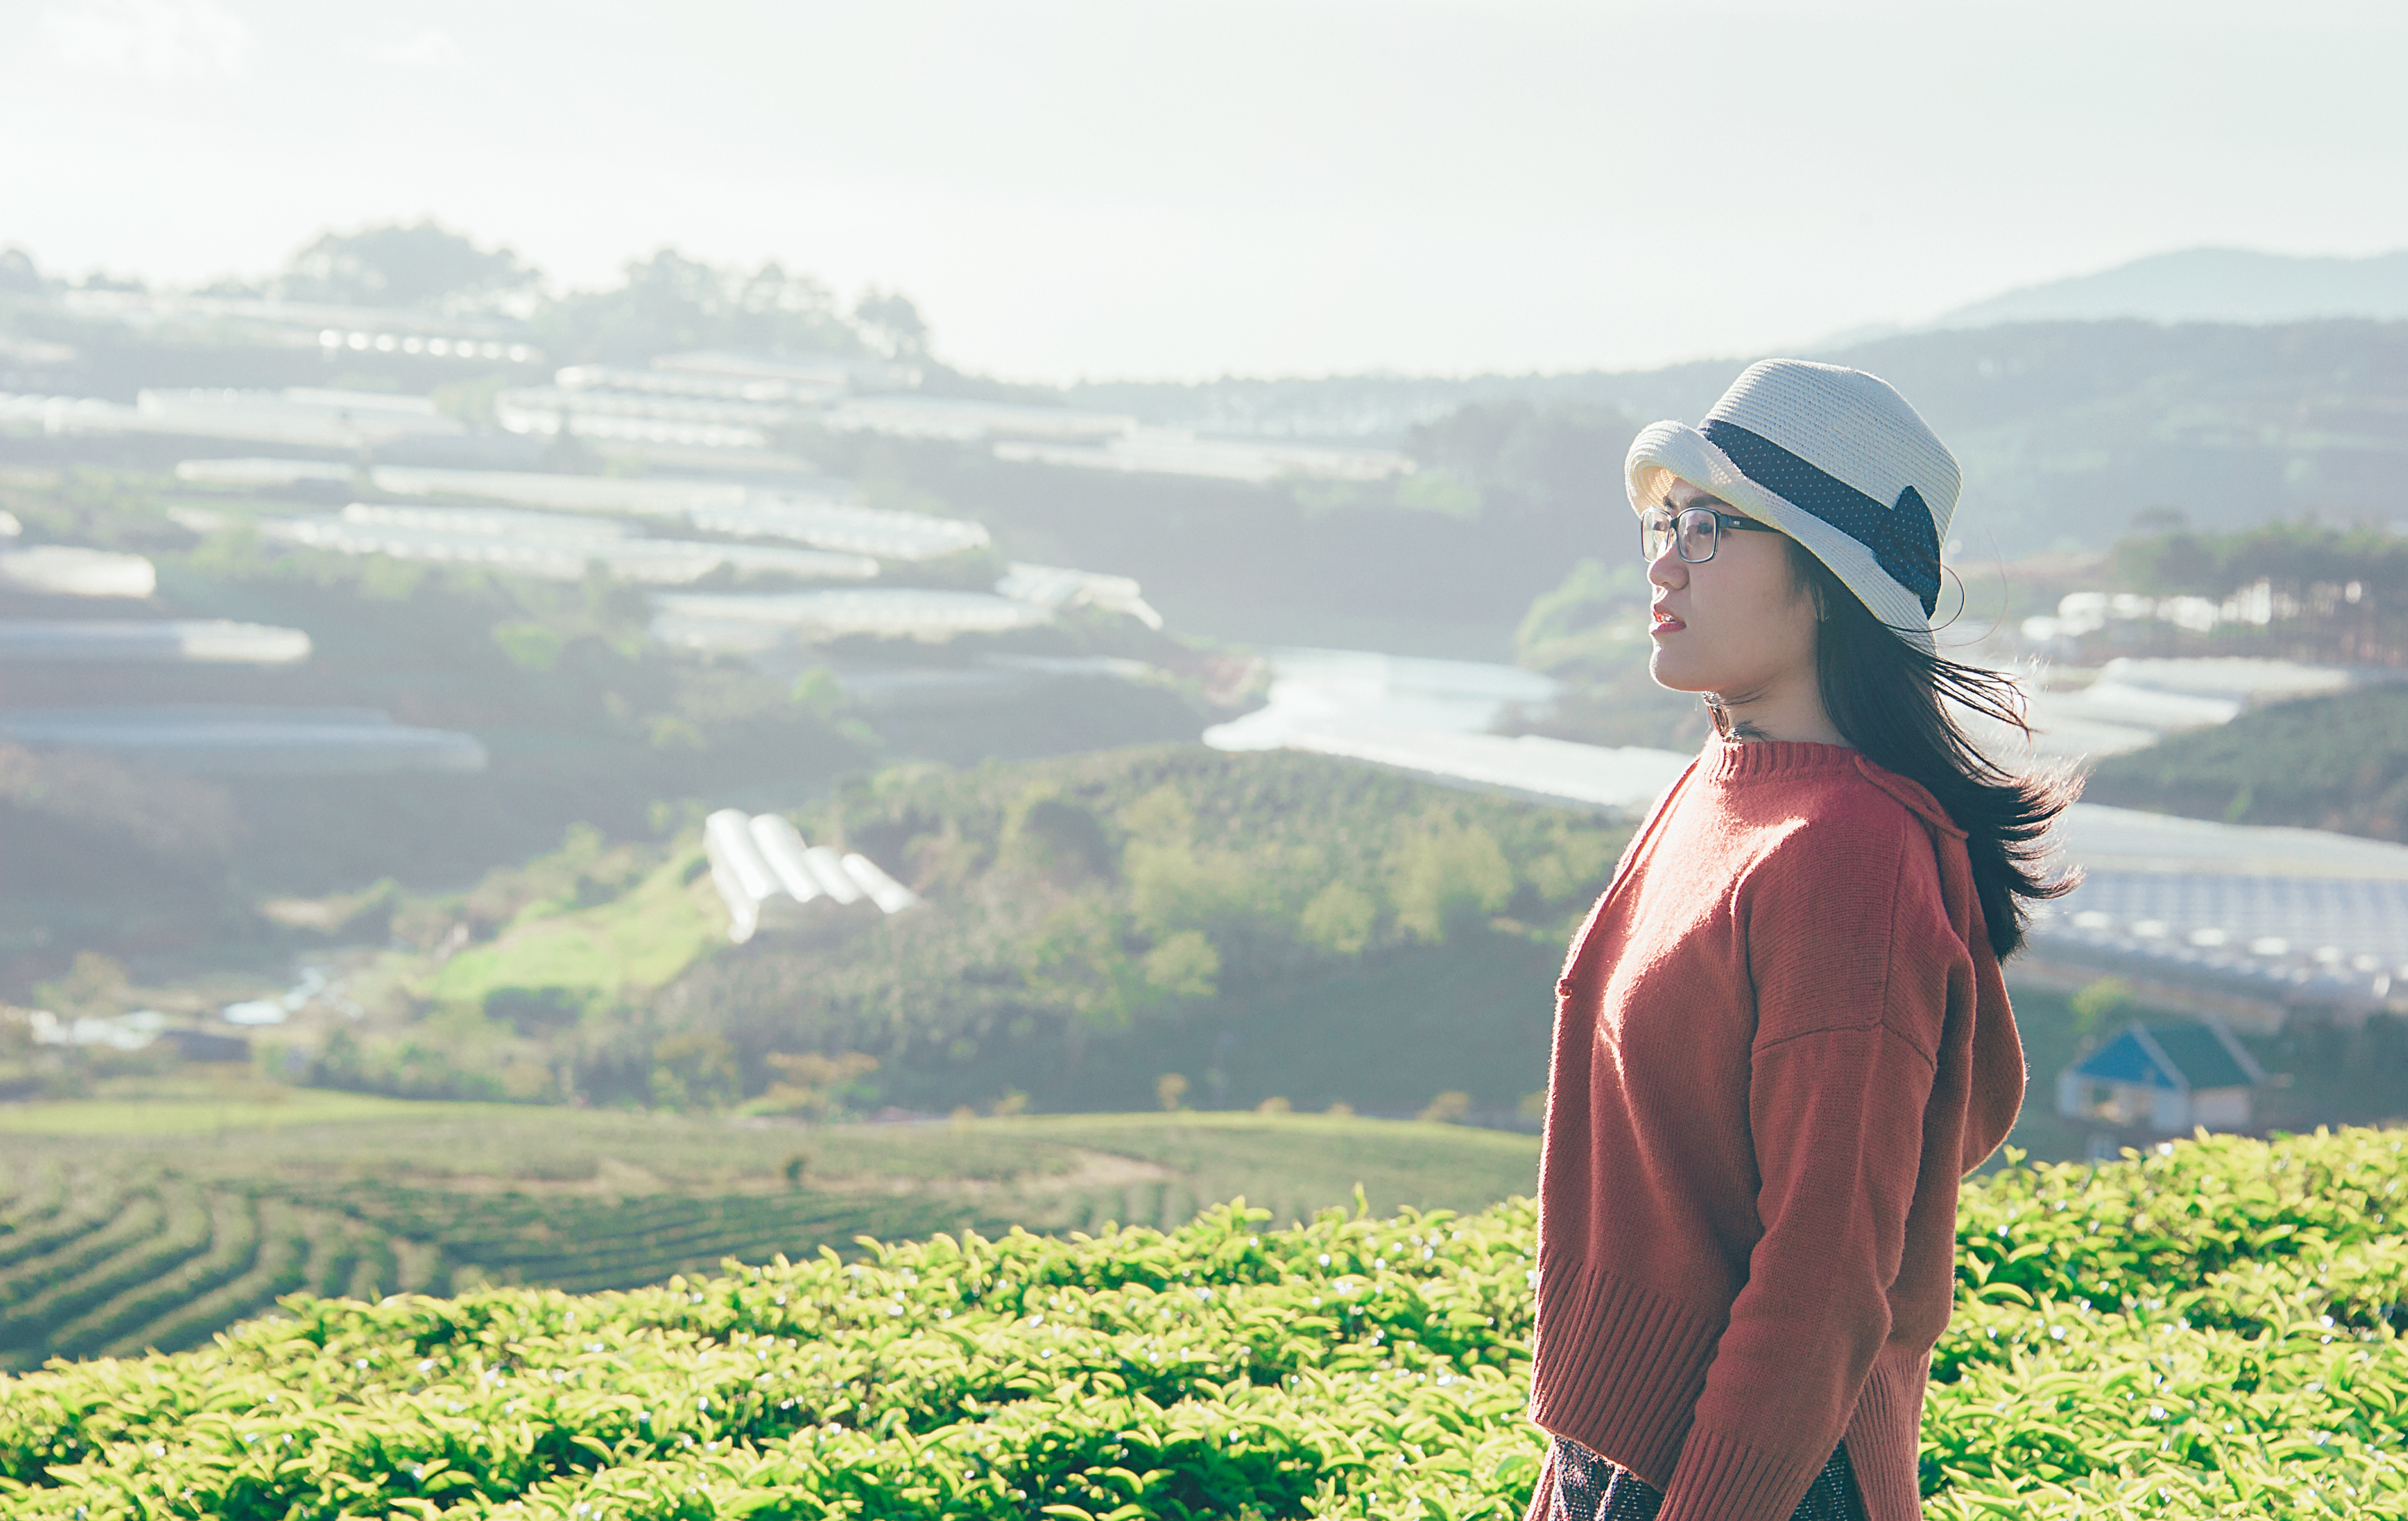
love, cute, portrait, beautiful, happy, girl, mountainous landforms, field, hill, sky, plant, rural area, mountain, tree, grass, agriculture, tourism, hill station, grassland, farm, flower, vacation, landscape, plantation, crop, travel, spring, meadow